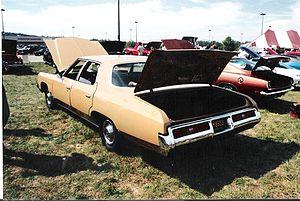
La Chevrolet Bel Air est une voiture du constructeur automobile américain General Motors sous la marque Chevrolet. Elle fut produite de 1950 à 1981 durant sept générations différentes. Le dernier modèle fut vendu uniquement au Canada. Initialement, seuls les modèles Hardtops deux portes dans la gamme Chevrolet étaient désignés par le nom Bel Air de 1950 à 1952, à la différence des modèles StyleLine et FleetLine pour le reste de la gamme. À partir de 1953, le nom désigna aussi d'autres carrosseries. La Bel Air a continué avec diverses autres désignations de niveau de finition jusqu'à ce que la production aux États-Unis cesse en 1975. La terminologie Bel Air continua d'être utilisée au Canada pour son marché intérieur jusqu'en 1981.